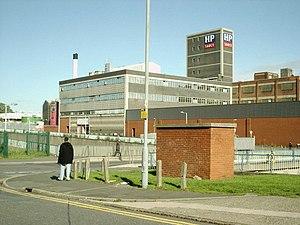
La sauce HP ou HP sauce est une marque commerciale de sauce brune produite par la société HP Foods, aujourd'hui rachetée par Heinz.